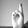
ASL letter: R